John Innes Centre

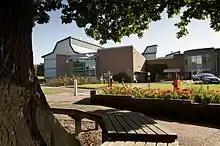
The John Innes Centre (JIC)

The John Innes Centre (JIC), located in Norwich, Norfolk, England, is an independent centre for research and training in plant and microbial science founded in 1910. It is a registered charity (No 223852) grant-aided by the Biotechnology and Biological Sciences Research Council (BBSRC), the European Research Council (ERC) and the Bill and Melinda Gates Foundation and is a member of the Norwich Research Park. In 2017, the John Innes Centre was awarded a gold Athena SWAN Charter award.